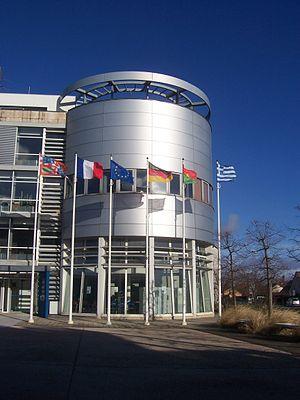
Saint-Remy Mairie